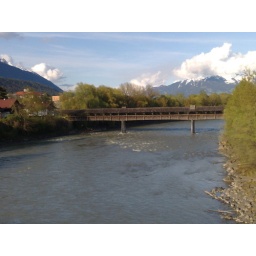
bridge over the river Inn